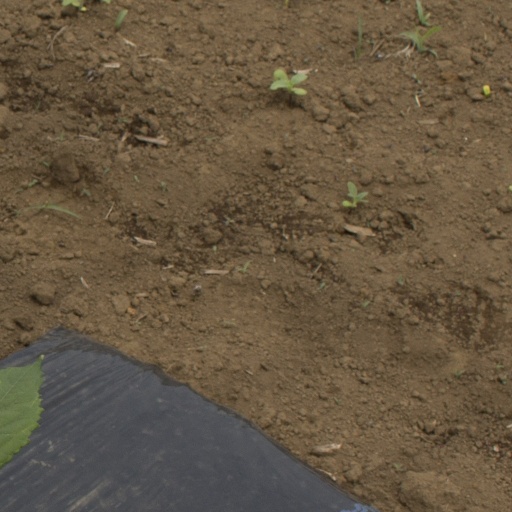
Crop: Jerusalem artichoke